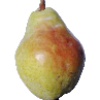
Label: pear_williams